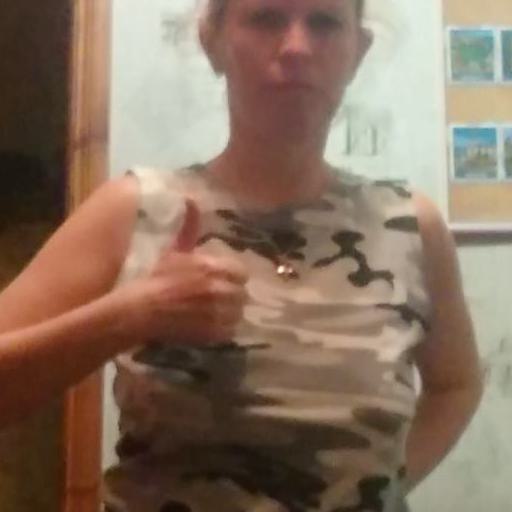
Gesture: like